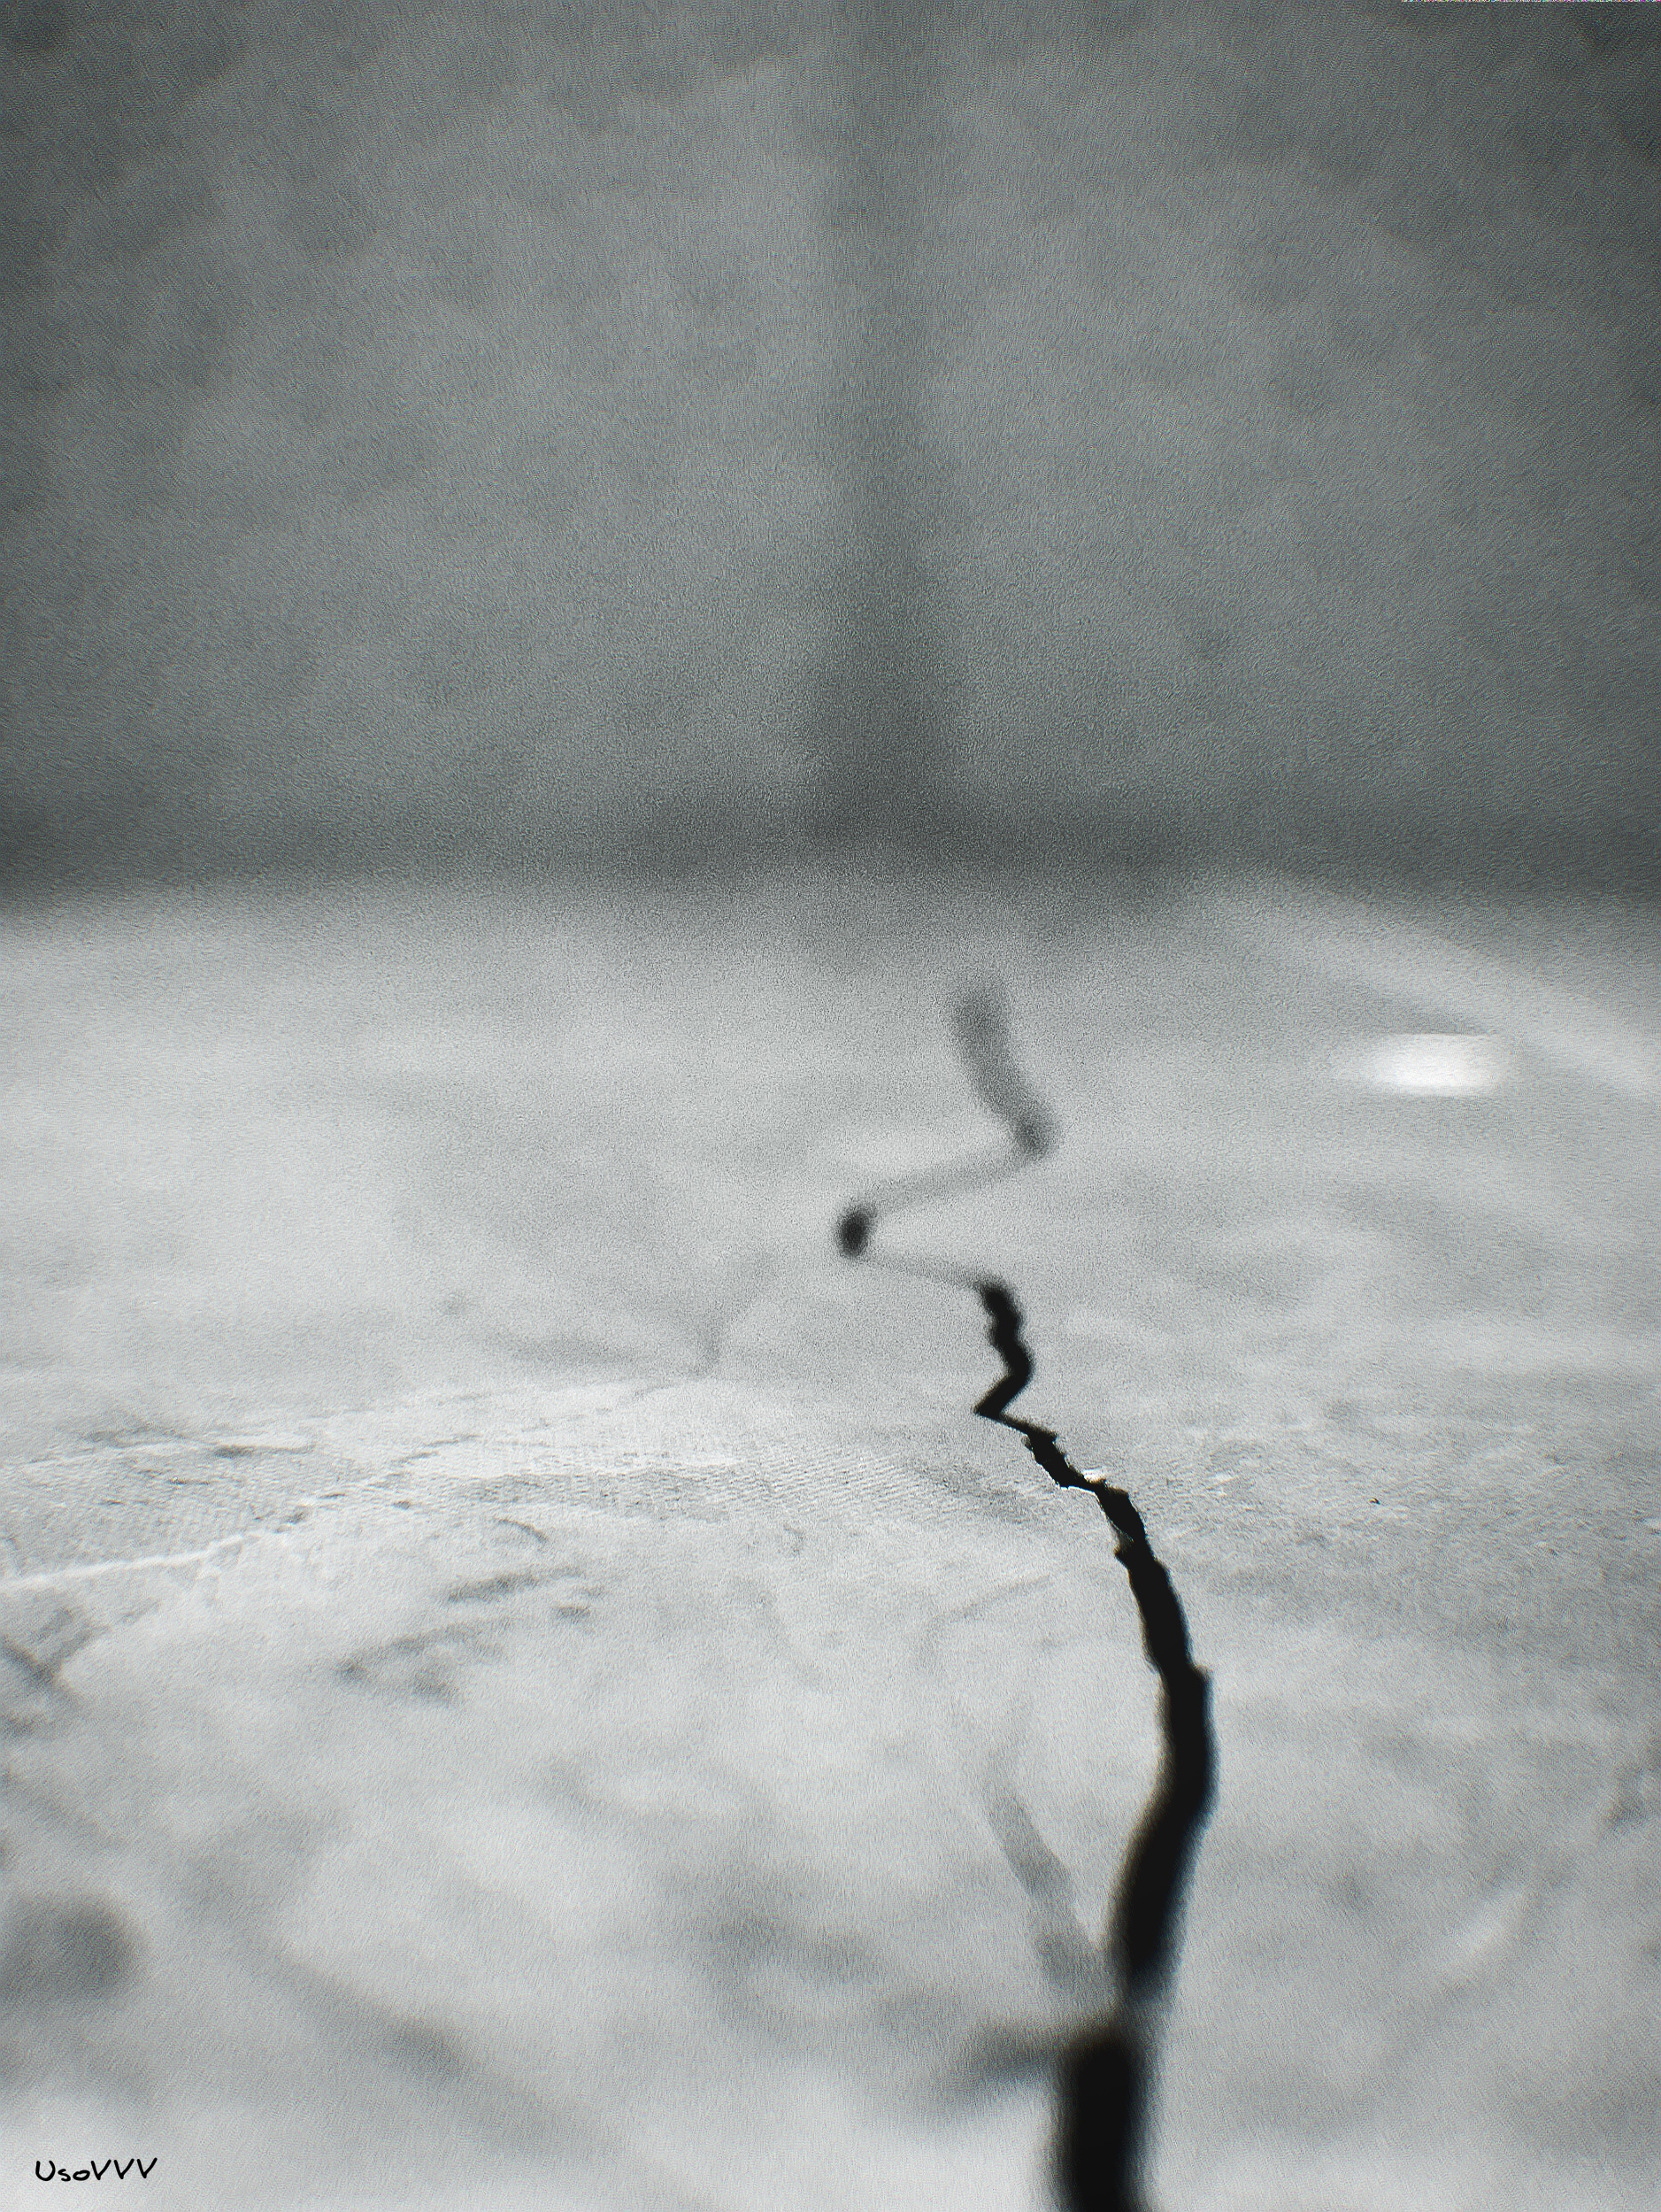
bw, wall, crack, way, gleam, black and white, water, freezing, monochrome photography, atmosphere, snow, photography, monochrome, sky, winter, ice, winter storm, tree, mist, calm, fog, landscape, blizzard, stock photography